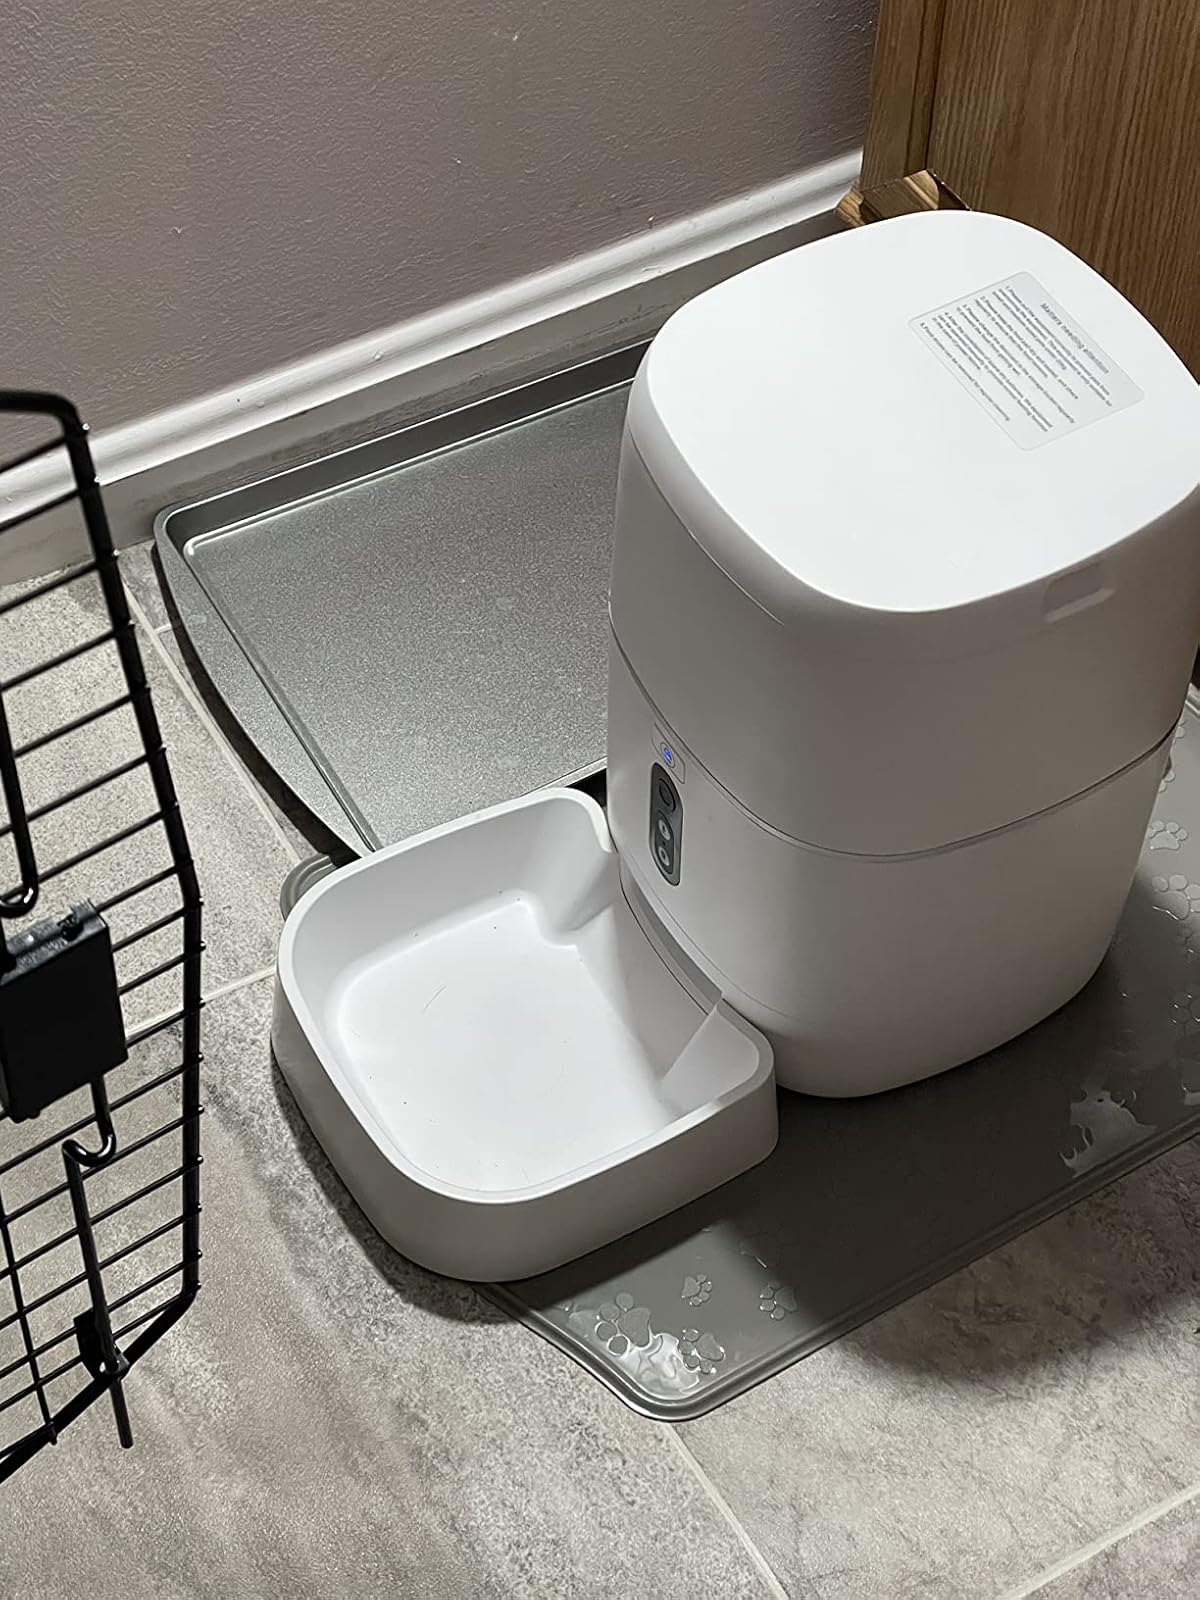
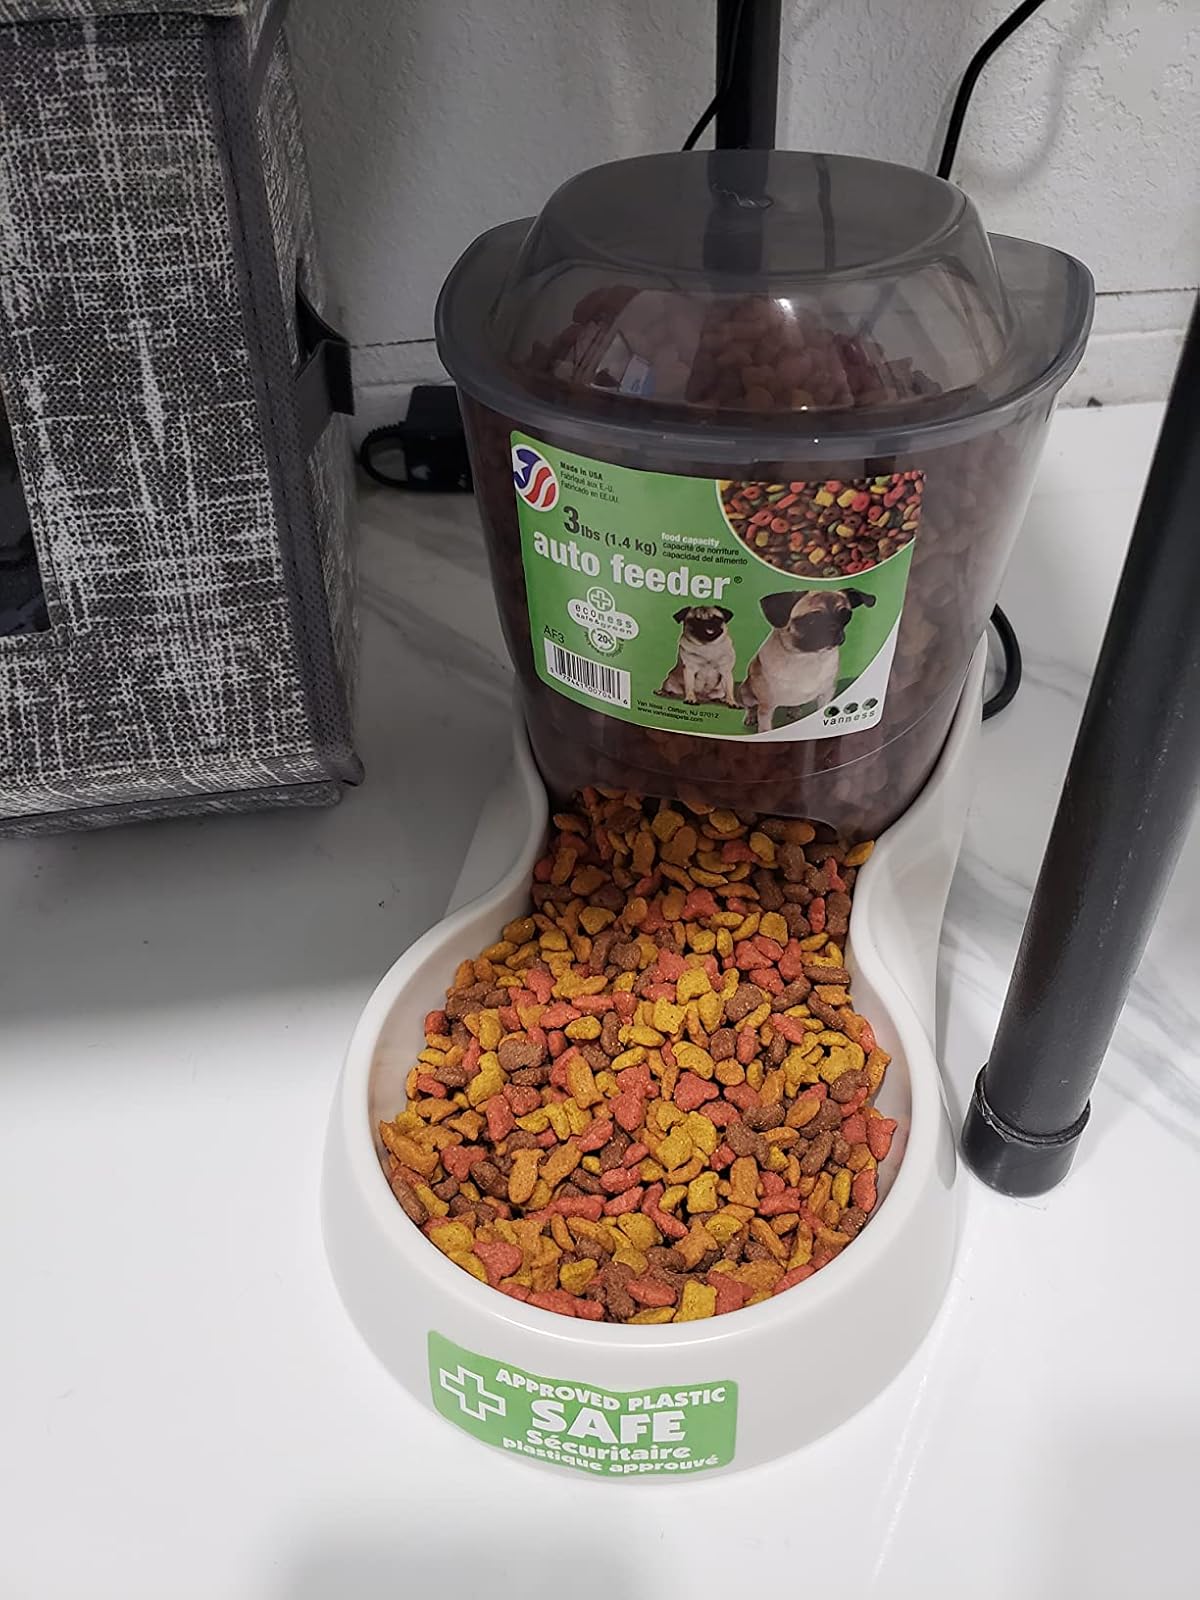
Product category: items_feeder
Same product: no